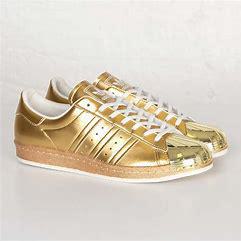
Brand: Adidas
Model: Superstar 80S